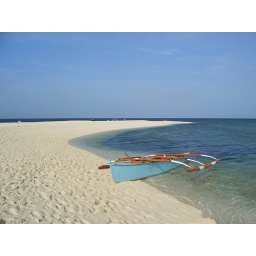
a boat in white islet